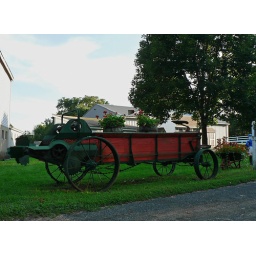
Beautiful restored mobile machine on small country road in Morris County, NJ.